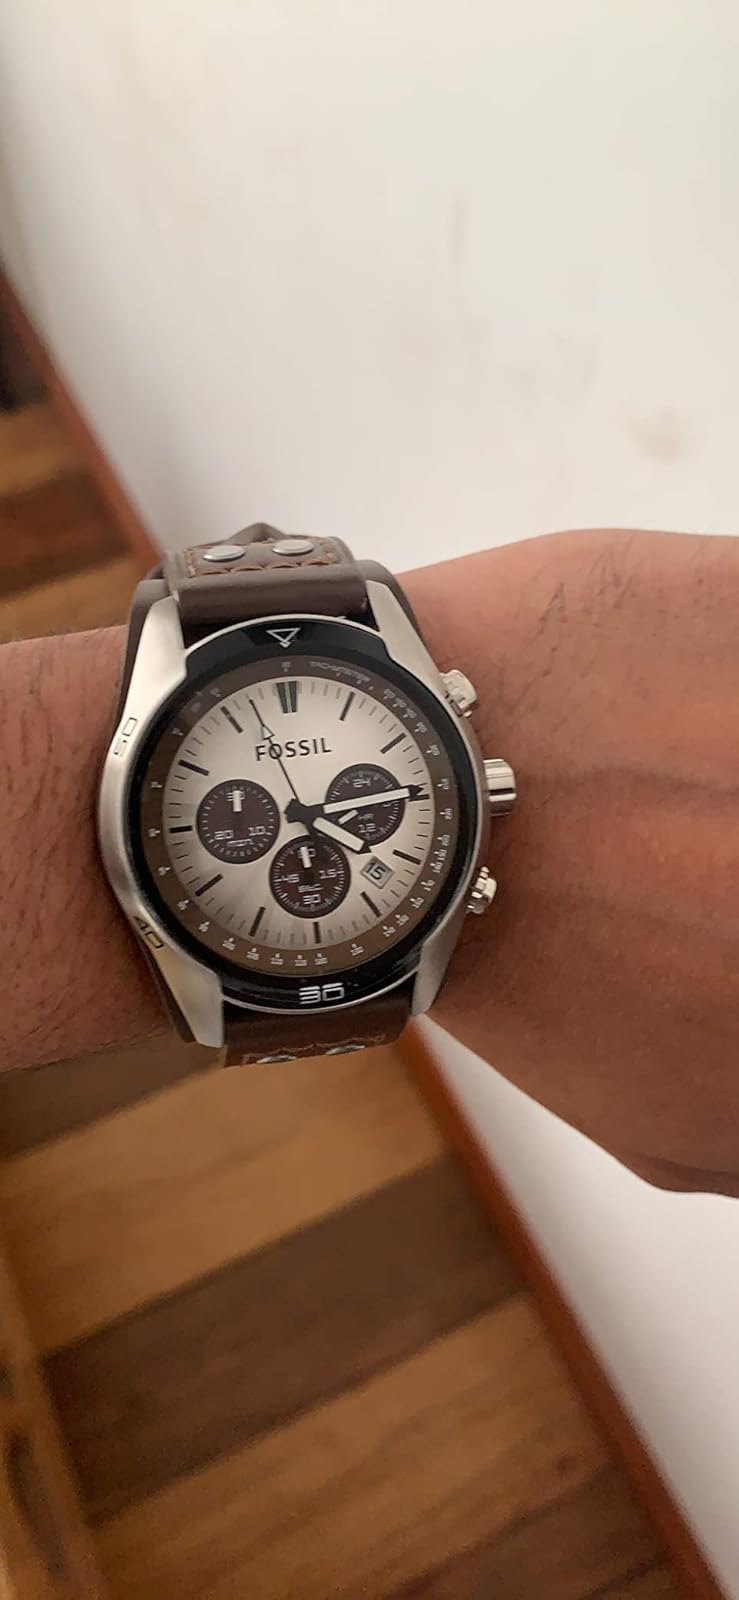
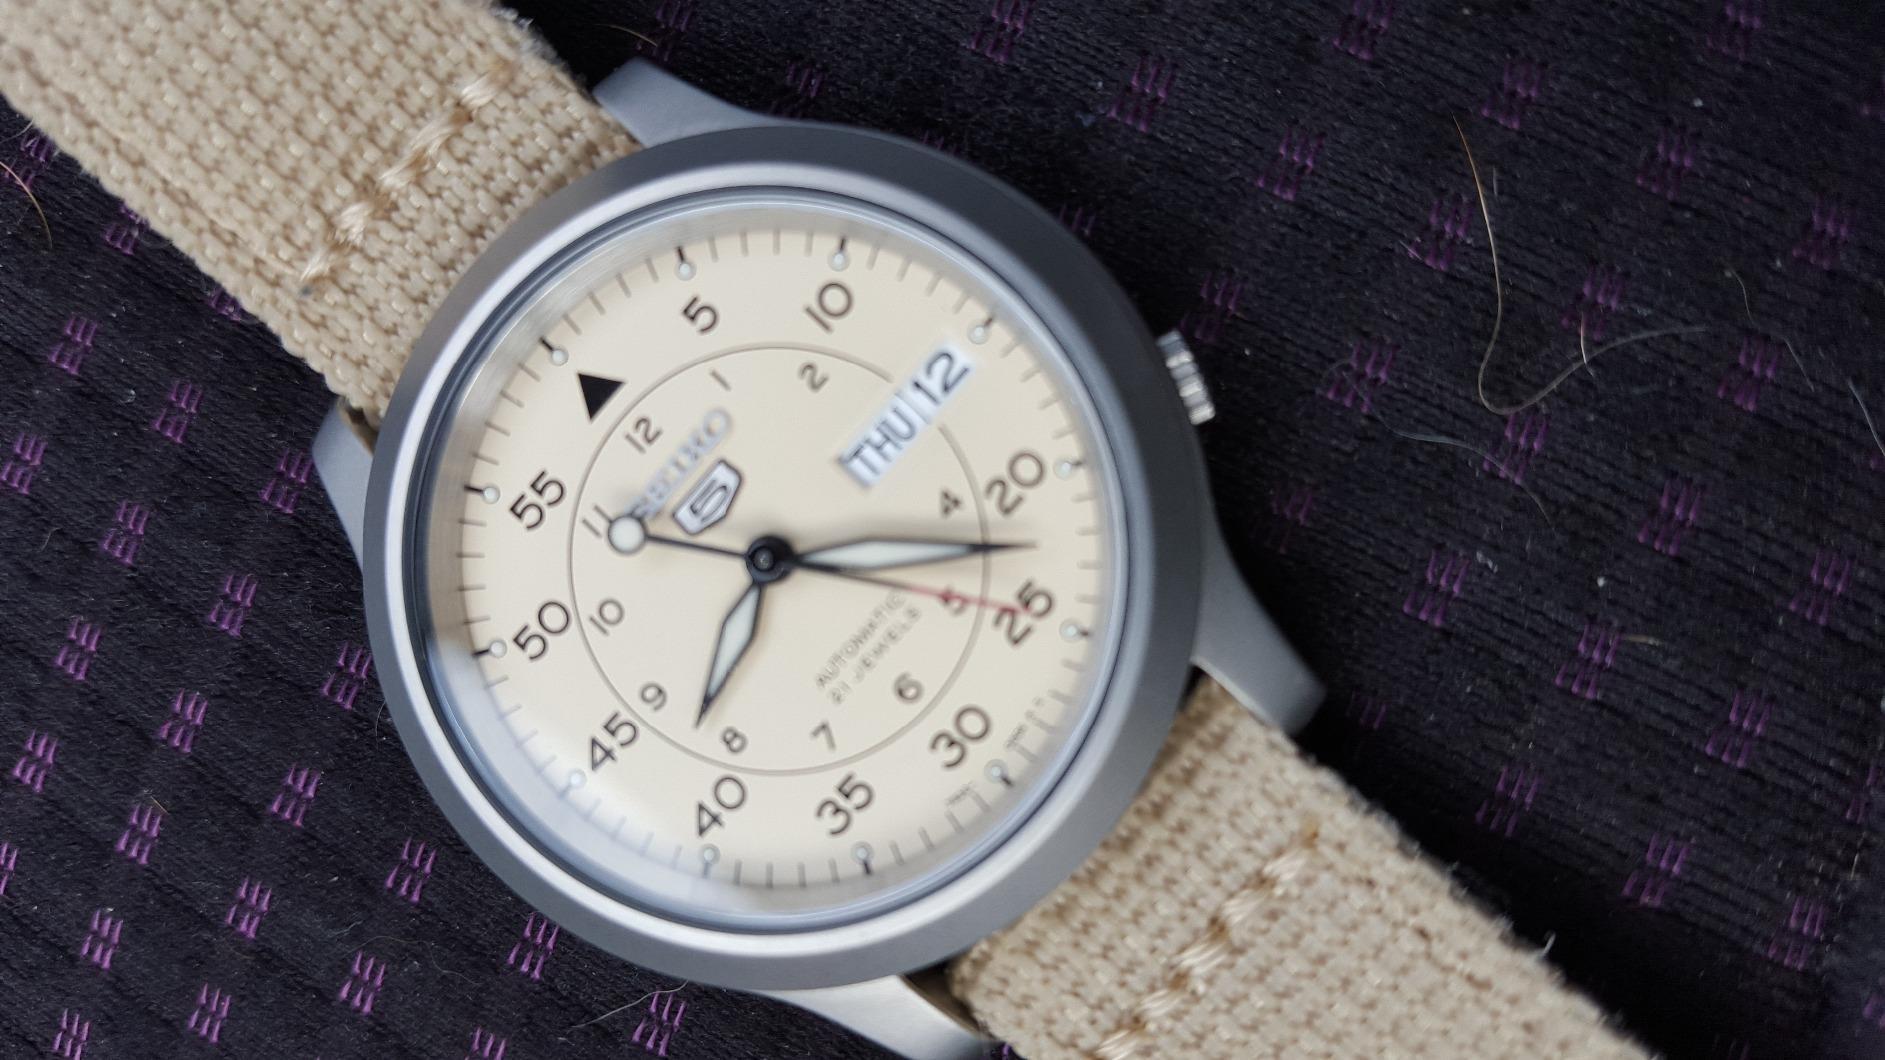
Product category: accessories_watch
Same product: no